Killer in the Rain

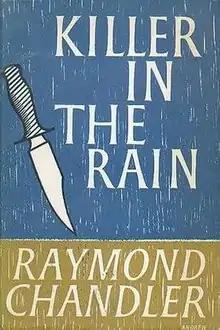
First edition cover

Killer in the Rain is a collection of short stories, including the eponymous title story, written by hard-boiled detective fiction author Raymond Chandler.